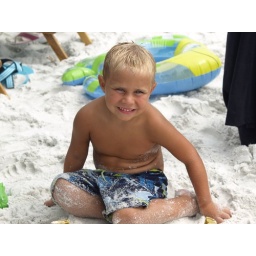
Spencer sitting on the beach in the sand.